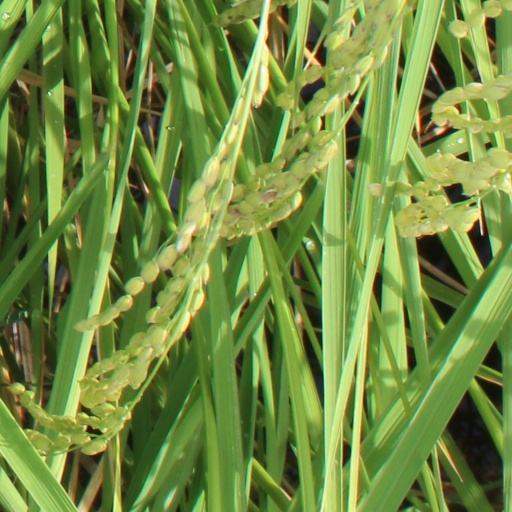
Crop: rice